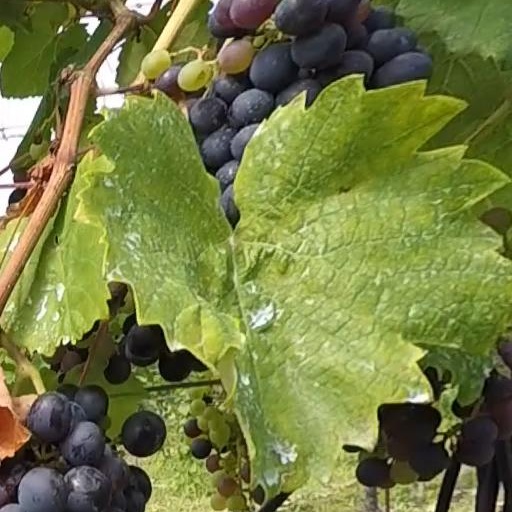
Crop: grape